Hip-hop and social injustice

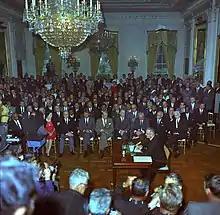
President Lyndon B. Johnson signing the Civil Rights Act of 1964

Social Injustice in American History starts from the very beginning from when America was first discovered in 1492 the year Columbus set sail. Once they discovered America they discovered something else, a new idea called "race". Colonialism was the first social injustice to happen in American History. Colonialism was a geographical project that consisted of conquering other people, settling in foreign lands and extracting natural resources. Later in American History beginning in the 17th century African men, women and children were kidnapped and were brought to the Americas under horrible conditions where it is believed that more than 2 million Africans died on the voyage to America. Slavery mainly consisted of labor in the fields while a select few did domestic work around the owners home. It wasn't until 1863 that Abraham Lincoln signed the Emancipation Proclamation that would put an end to slavery. These men, women and children were discriminated against and treated very poorly. Discrimination is defined as "treatment on the basis of inadequately justified factors other than race that disadvantages a racial group". After Slavery though things didn't get much better for Black people. Almost immediately they were segregated from the whites while not having a lot of say in the government because of literacy tests and taxes and the grandfather clause which stated that if your grandfather could vote than you don't have to take the literacy tests or pay the tax. After many years of hard fought political battles for black people in 1964 the civil rights act of 1964 was passed which made it illegal to discriminate against a person because of their color and it also ended segregation. Now modern era social injustices include employment discrimination amongst women, police brutality amongst minorities and educational inequality with poor areas of the United States.